Italian Baroque architecture

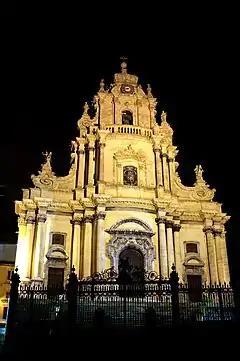
The Baroque Duomo of San Giorgio in Ragusa, Italy, on the island of Sicily.

Bernini's main rival in Rome was Francesco Borromini, known for breaking away from classical styles. Seen as revolutionary, Borromini rejected the human-centered designs of the 16th century, opting instead for complex geometric shapes. His spaces seemed to shift and flow, resembling Michelangelo's later style. Borromini's masterpiece, San Carlo alle Quattro Fontane, is famous for its wavy oval shape and intricate curves. Another notable work, Sant'Ivo alla Sapienza, features creative designs and a corkscrew-shaped dome, avoiding flat surfaces.